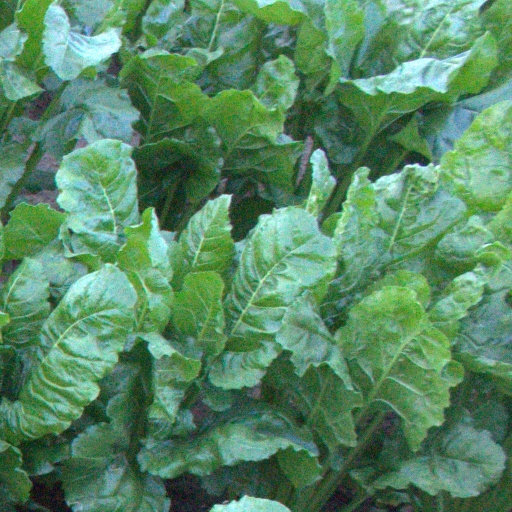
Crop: sugar beet